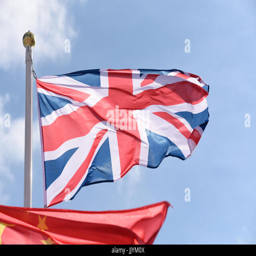
union flag raised for person